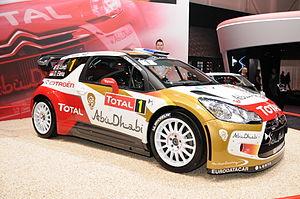
Salon international de l'automobile de Genève 2013
Nonuple champion du monde en titre, c'est en 2013 que Sébastien Loeb entame concrètement sa retraite du monde des rallyes, limitant son engagement en WRC à quatre épreuves lorsque son emploi du temps le lui permet. Le pilote alsacien est alors pleinement focalisé sur sa reconversion dans l'univers des circuits, multipliant les expériences et saisissant toutes les opportunités se présentant à lui dans le but de préparer le débarquement de Citroën dans le championnat WTCC à compter de 2014. Il participe ainsi au sein de sa propre écurie à l'intégralité des FIA GT Series, compétition succédant au défunt Championnat du monde FIA GT1. Associé au pilote portugais Álvaro Parente, il y remporte le plus grand nombre de victoires de la saison en dépit de nombreux problèmes ayant affecté sa réussite. Il marque enfin la sphère médiatique en améliorant significativement le record de la course de côte de Pikes Peak pour le compte de Peugeot, devenant le premier pilote à descendre sous la barre des neuf minutes.